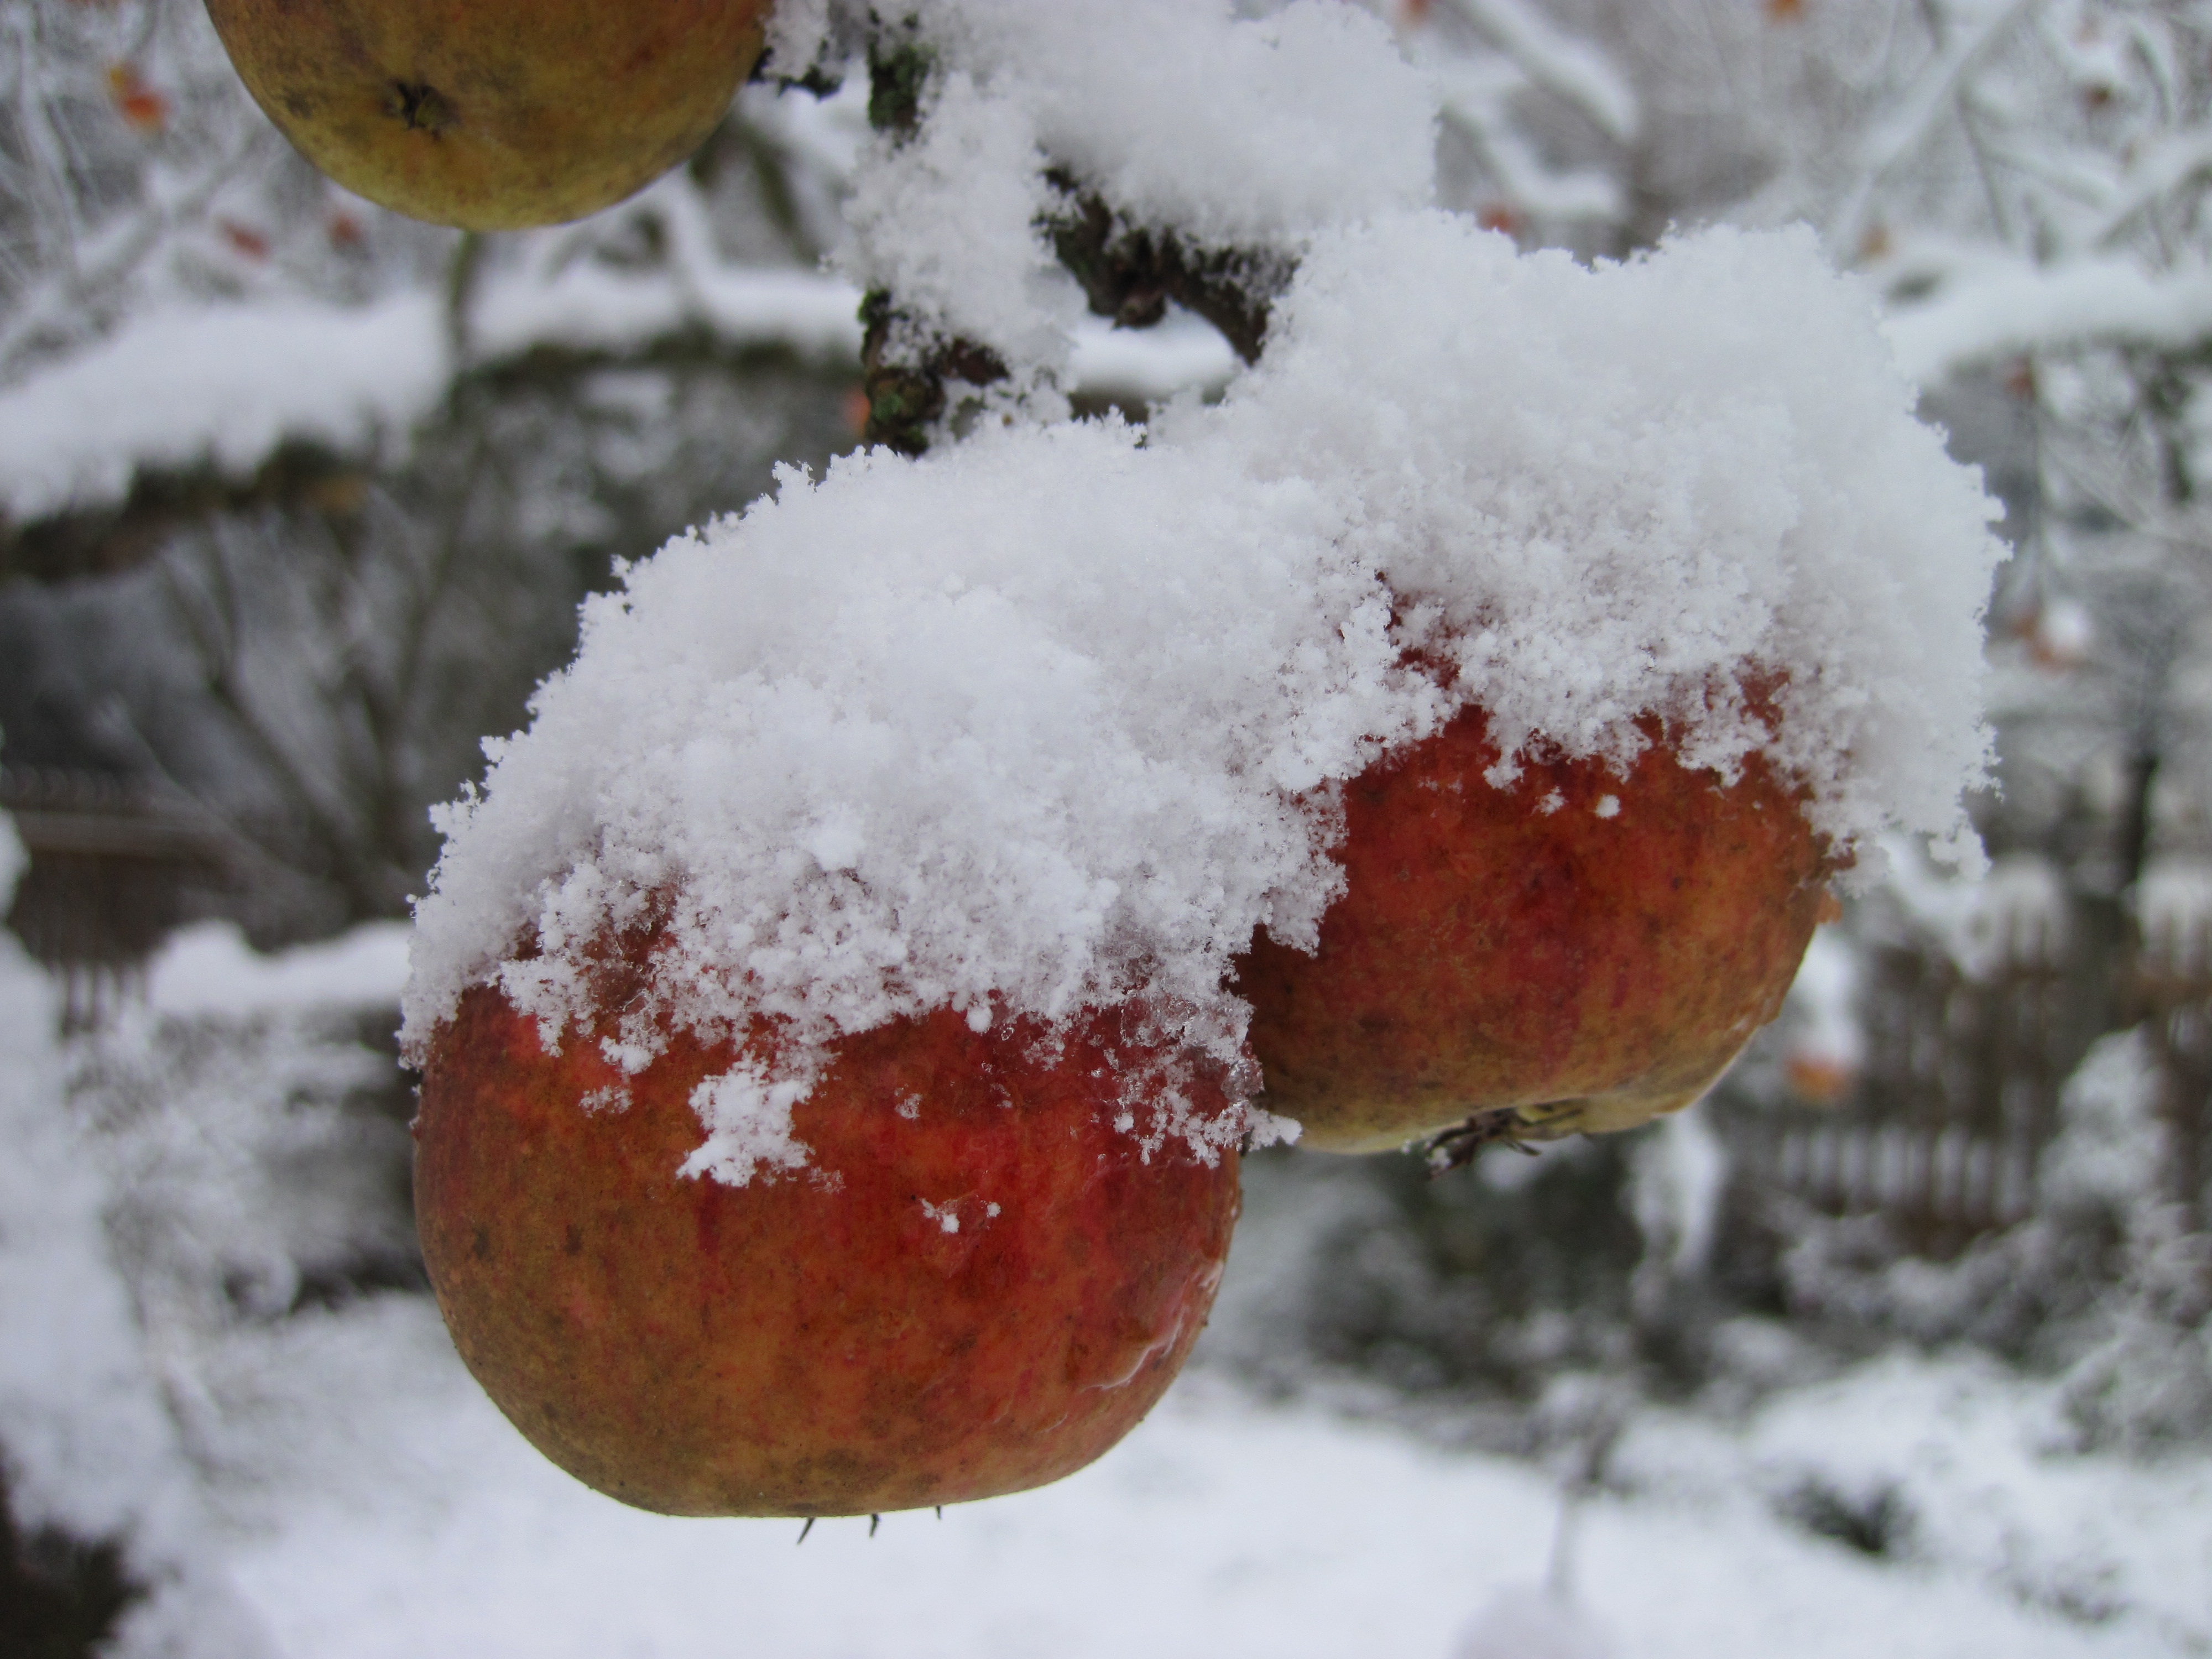
apple, tree, nature, snow, cold, winter, white, fruit, frost, ice, red, weather, snowy, season, branches, mood, wintry, freezing, apple tree, snow landscape, macro photography, snowed in